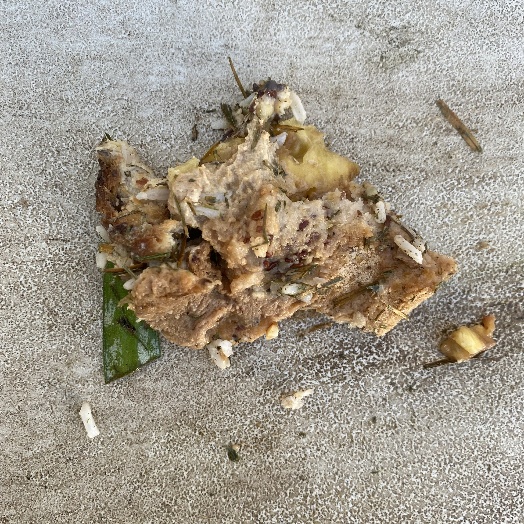
Label: Food Organics